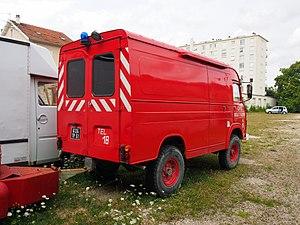
Le Super Goélette est un petit utilitaire fabriqués par Renault et Saviem. Il sera commercialisés par Renault de 1965 à 1970, ensuite par Saviem de 1971 à 1980 et enfin par Renault Véhicules Industriels de 1980 à 1982.